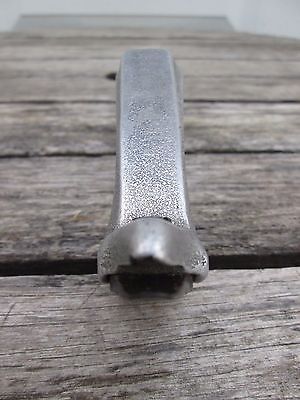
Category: stapler